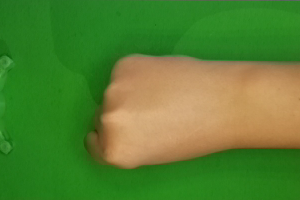
Label: rock